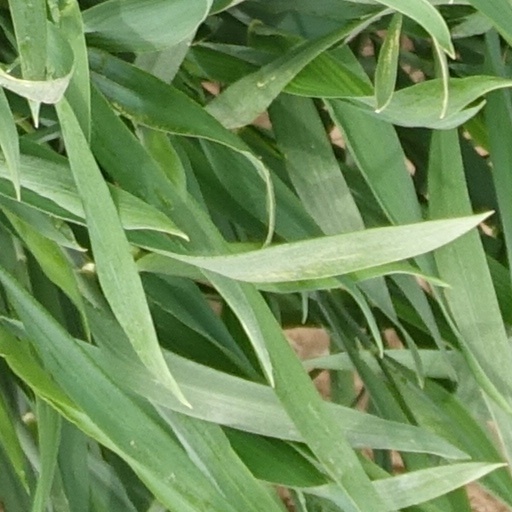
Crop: wheat